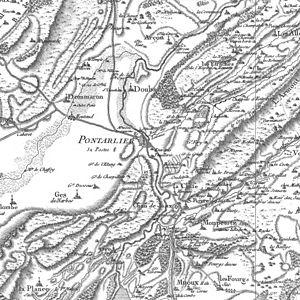
Alentours de Pontarlier dans la carte de Cassini de Besançon (n°146).
Territoire des Séquanes, envahi par les Burgondes à la fin du Vᵉ siècle après la chute de l'Empire romain, Pontarlier et tout son vaste territoire aura la particularité d'être libre et indépendant prenant le nom de « baroichage de Pontarlier ». Cette entité va se construire sur les terres laissées vacantes par la puissante Abbaye Saint-Maurice d'Agaune alors fortement implantée dans le comté de Warasch. Sous la protection d'un seigneur du voisinage cette association « d'hommes libres » va perdurer tout au long de son existence et ne sera pas remise en cause par les différents suzerains qui vont revêtir la charge de protecteur. En 1678 le « baroichage » est dissout par un traité du roi de France qui aliène les justices et seigneuries de faible importance.